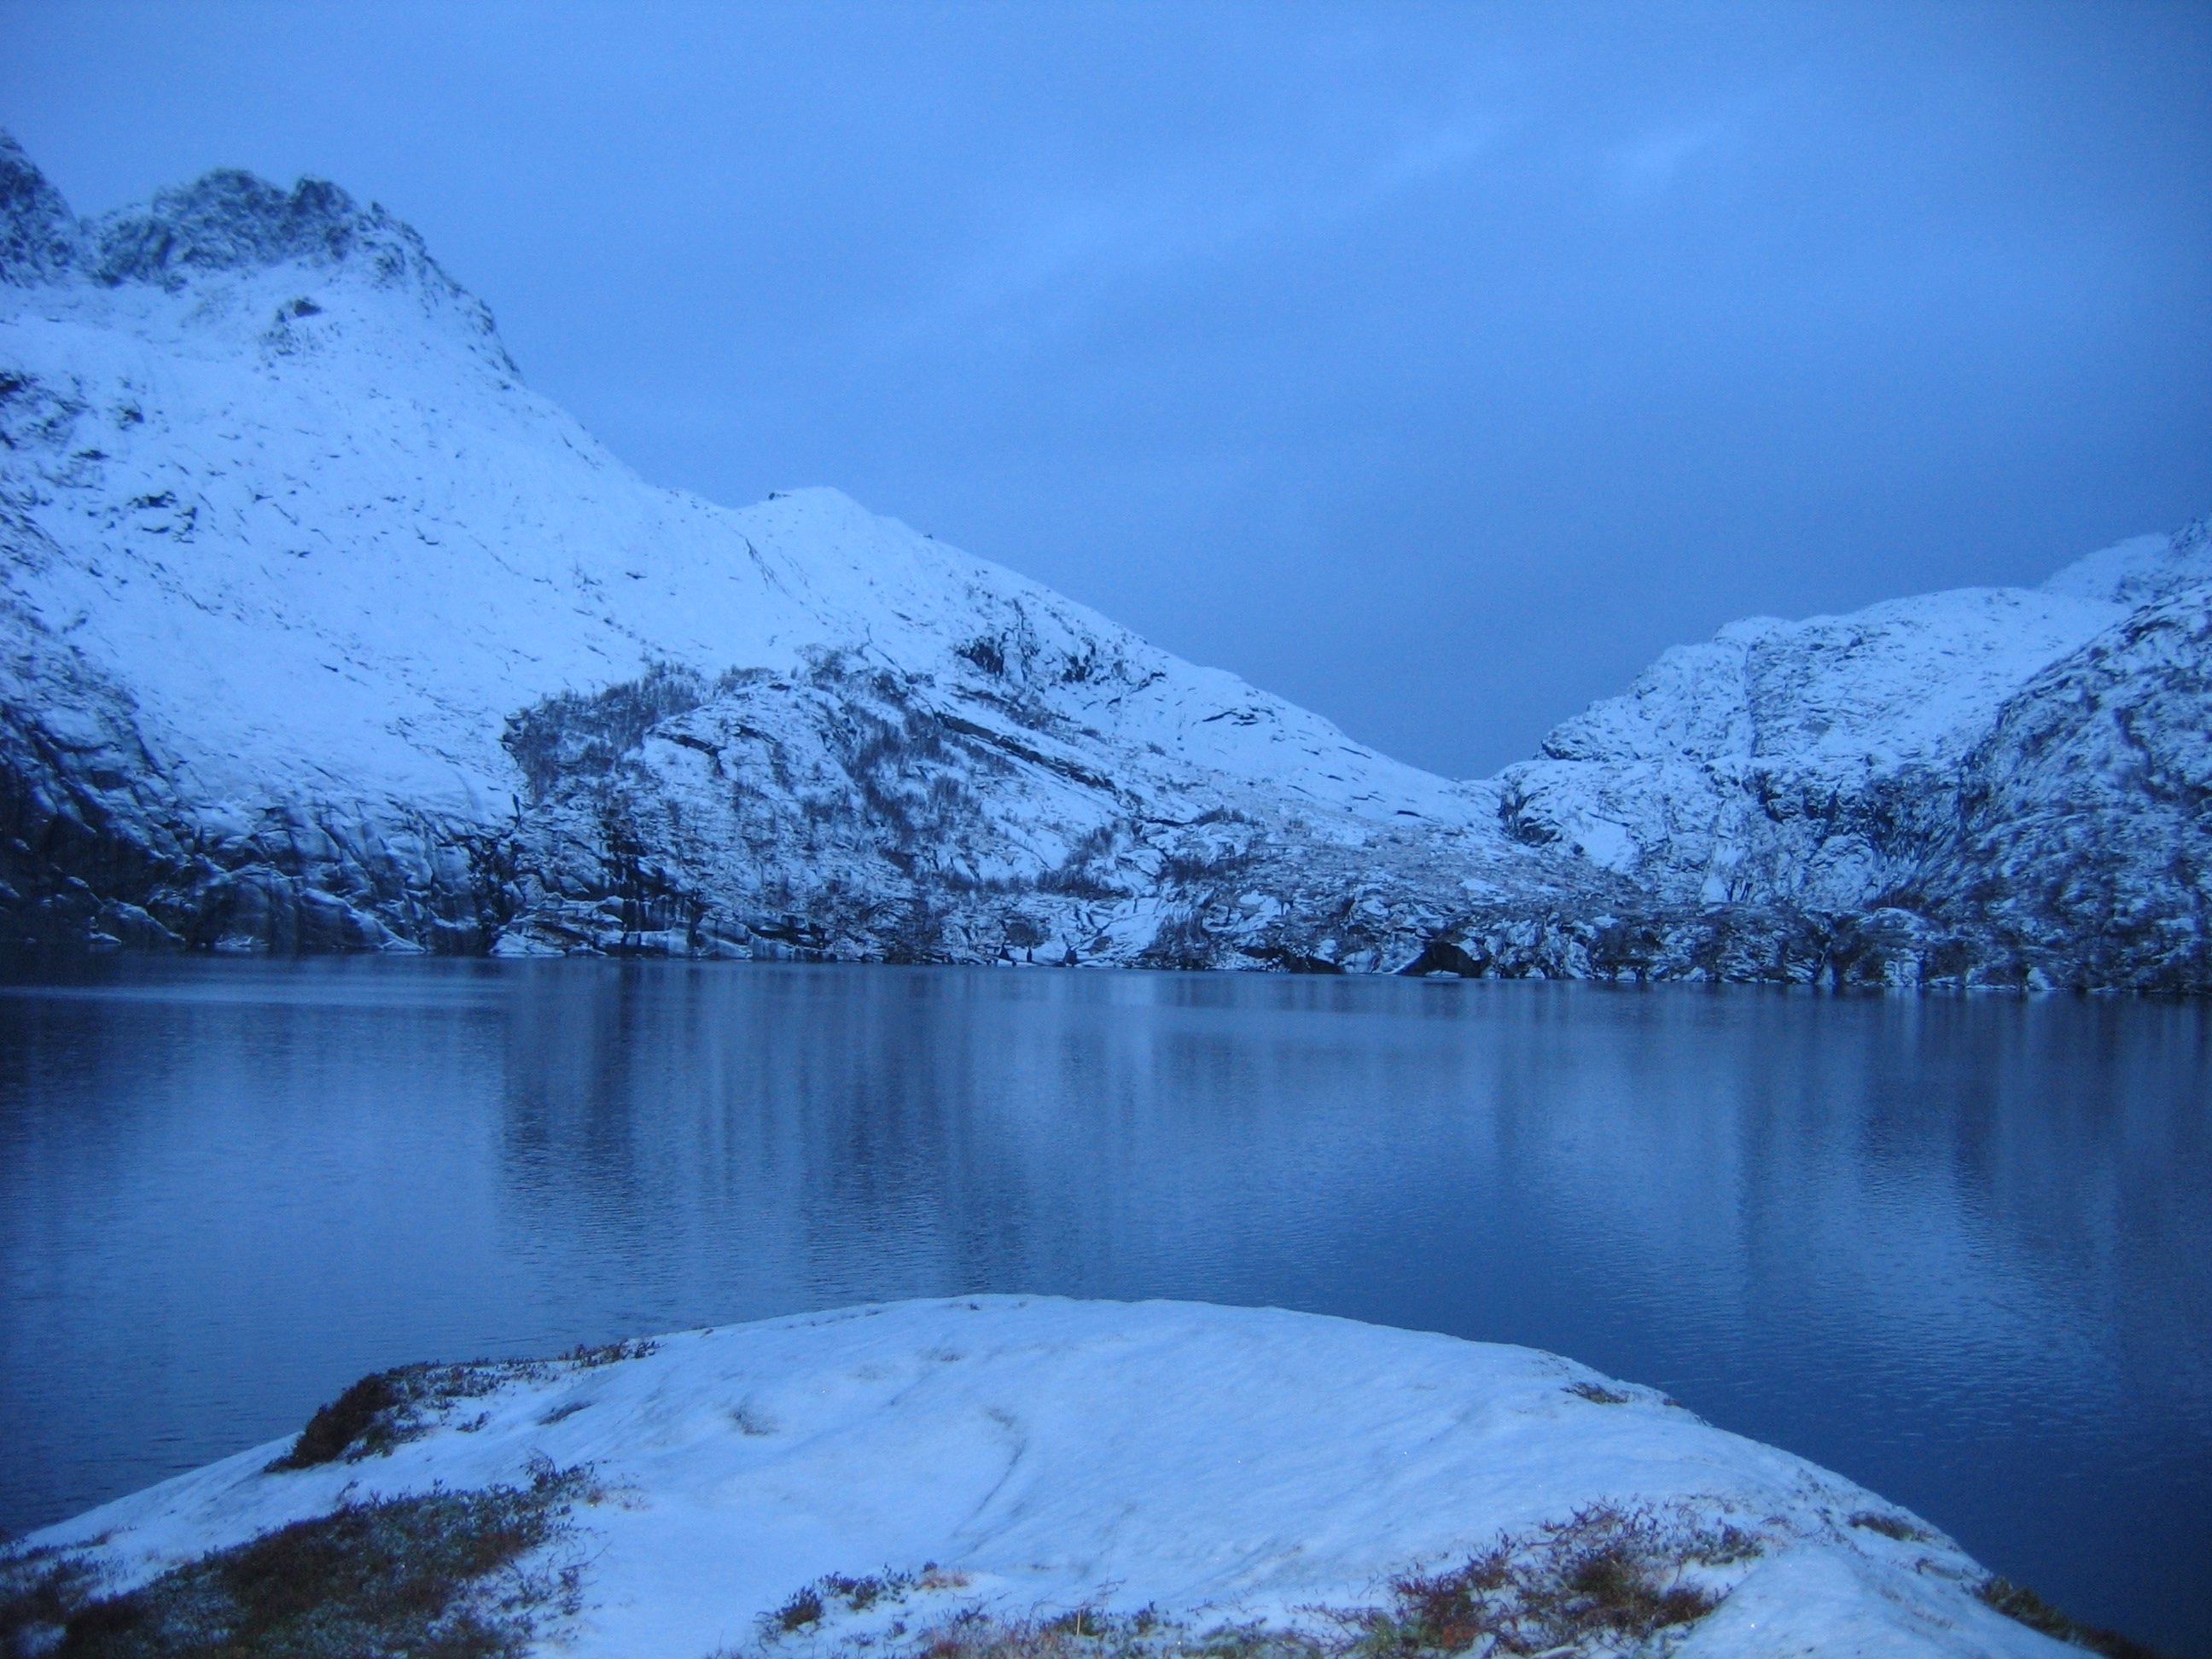
landscape, nature, wilderness, mountain, snow, winter, lake, valley, mountain range, ice, reflection, glacier, weather, season, alps, fell, cirque, loch, crater lake, norway, landform, polar night, lofoten, geographical feature, atmospheric phenomenon, mountainous landforms, glacial landform